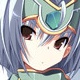
Portrait style: Anime Portrait